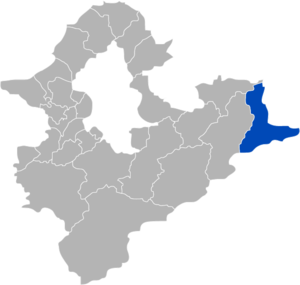
Gongliao est un district rural de la municipalité du Nouveau Taipei, à Taïwan. Il constitue géographiquement le district le plus oriental de l'île de Taïwan et son point le plus oriental est le cap Santiago.